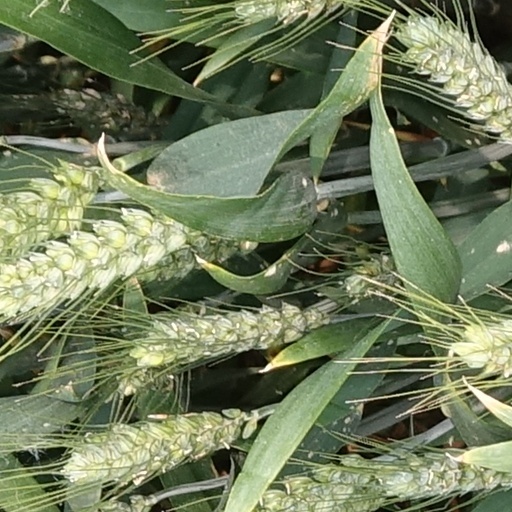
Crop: wheat